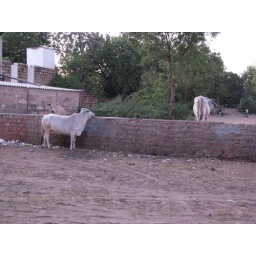
Yep, cows roaming around - the one seems to be watching the ball game being played inside the wall.